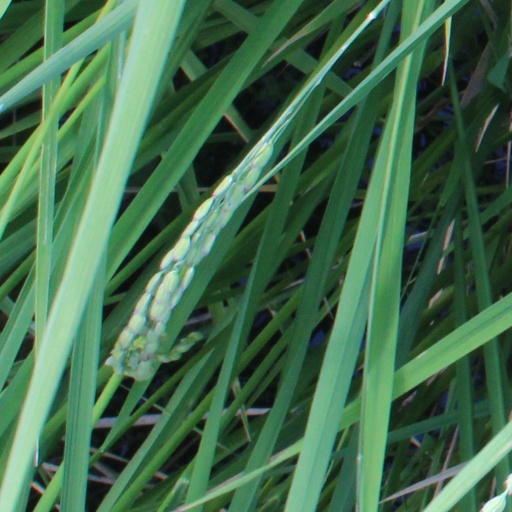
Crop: rice